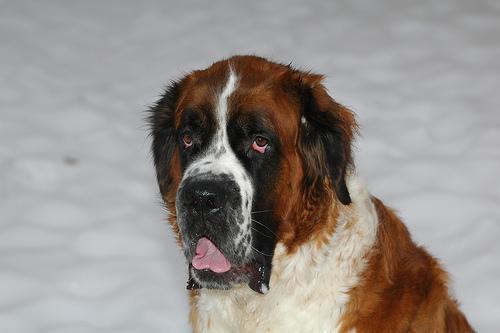
Saint_Bernard